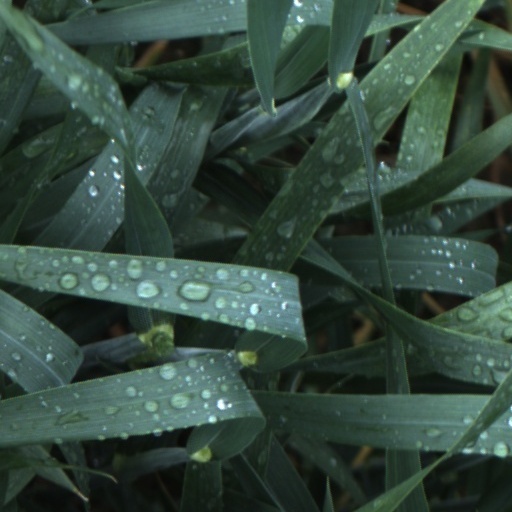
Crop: wheat